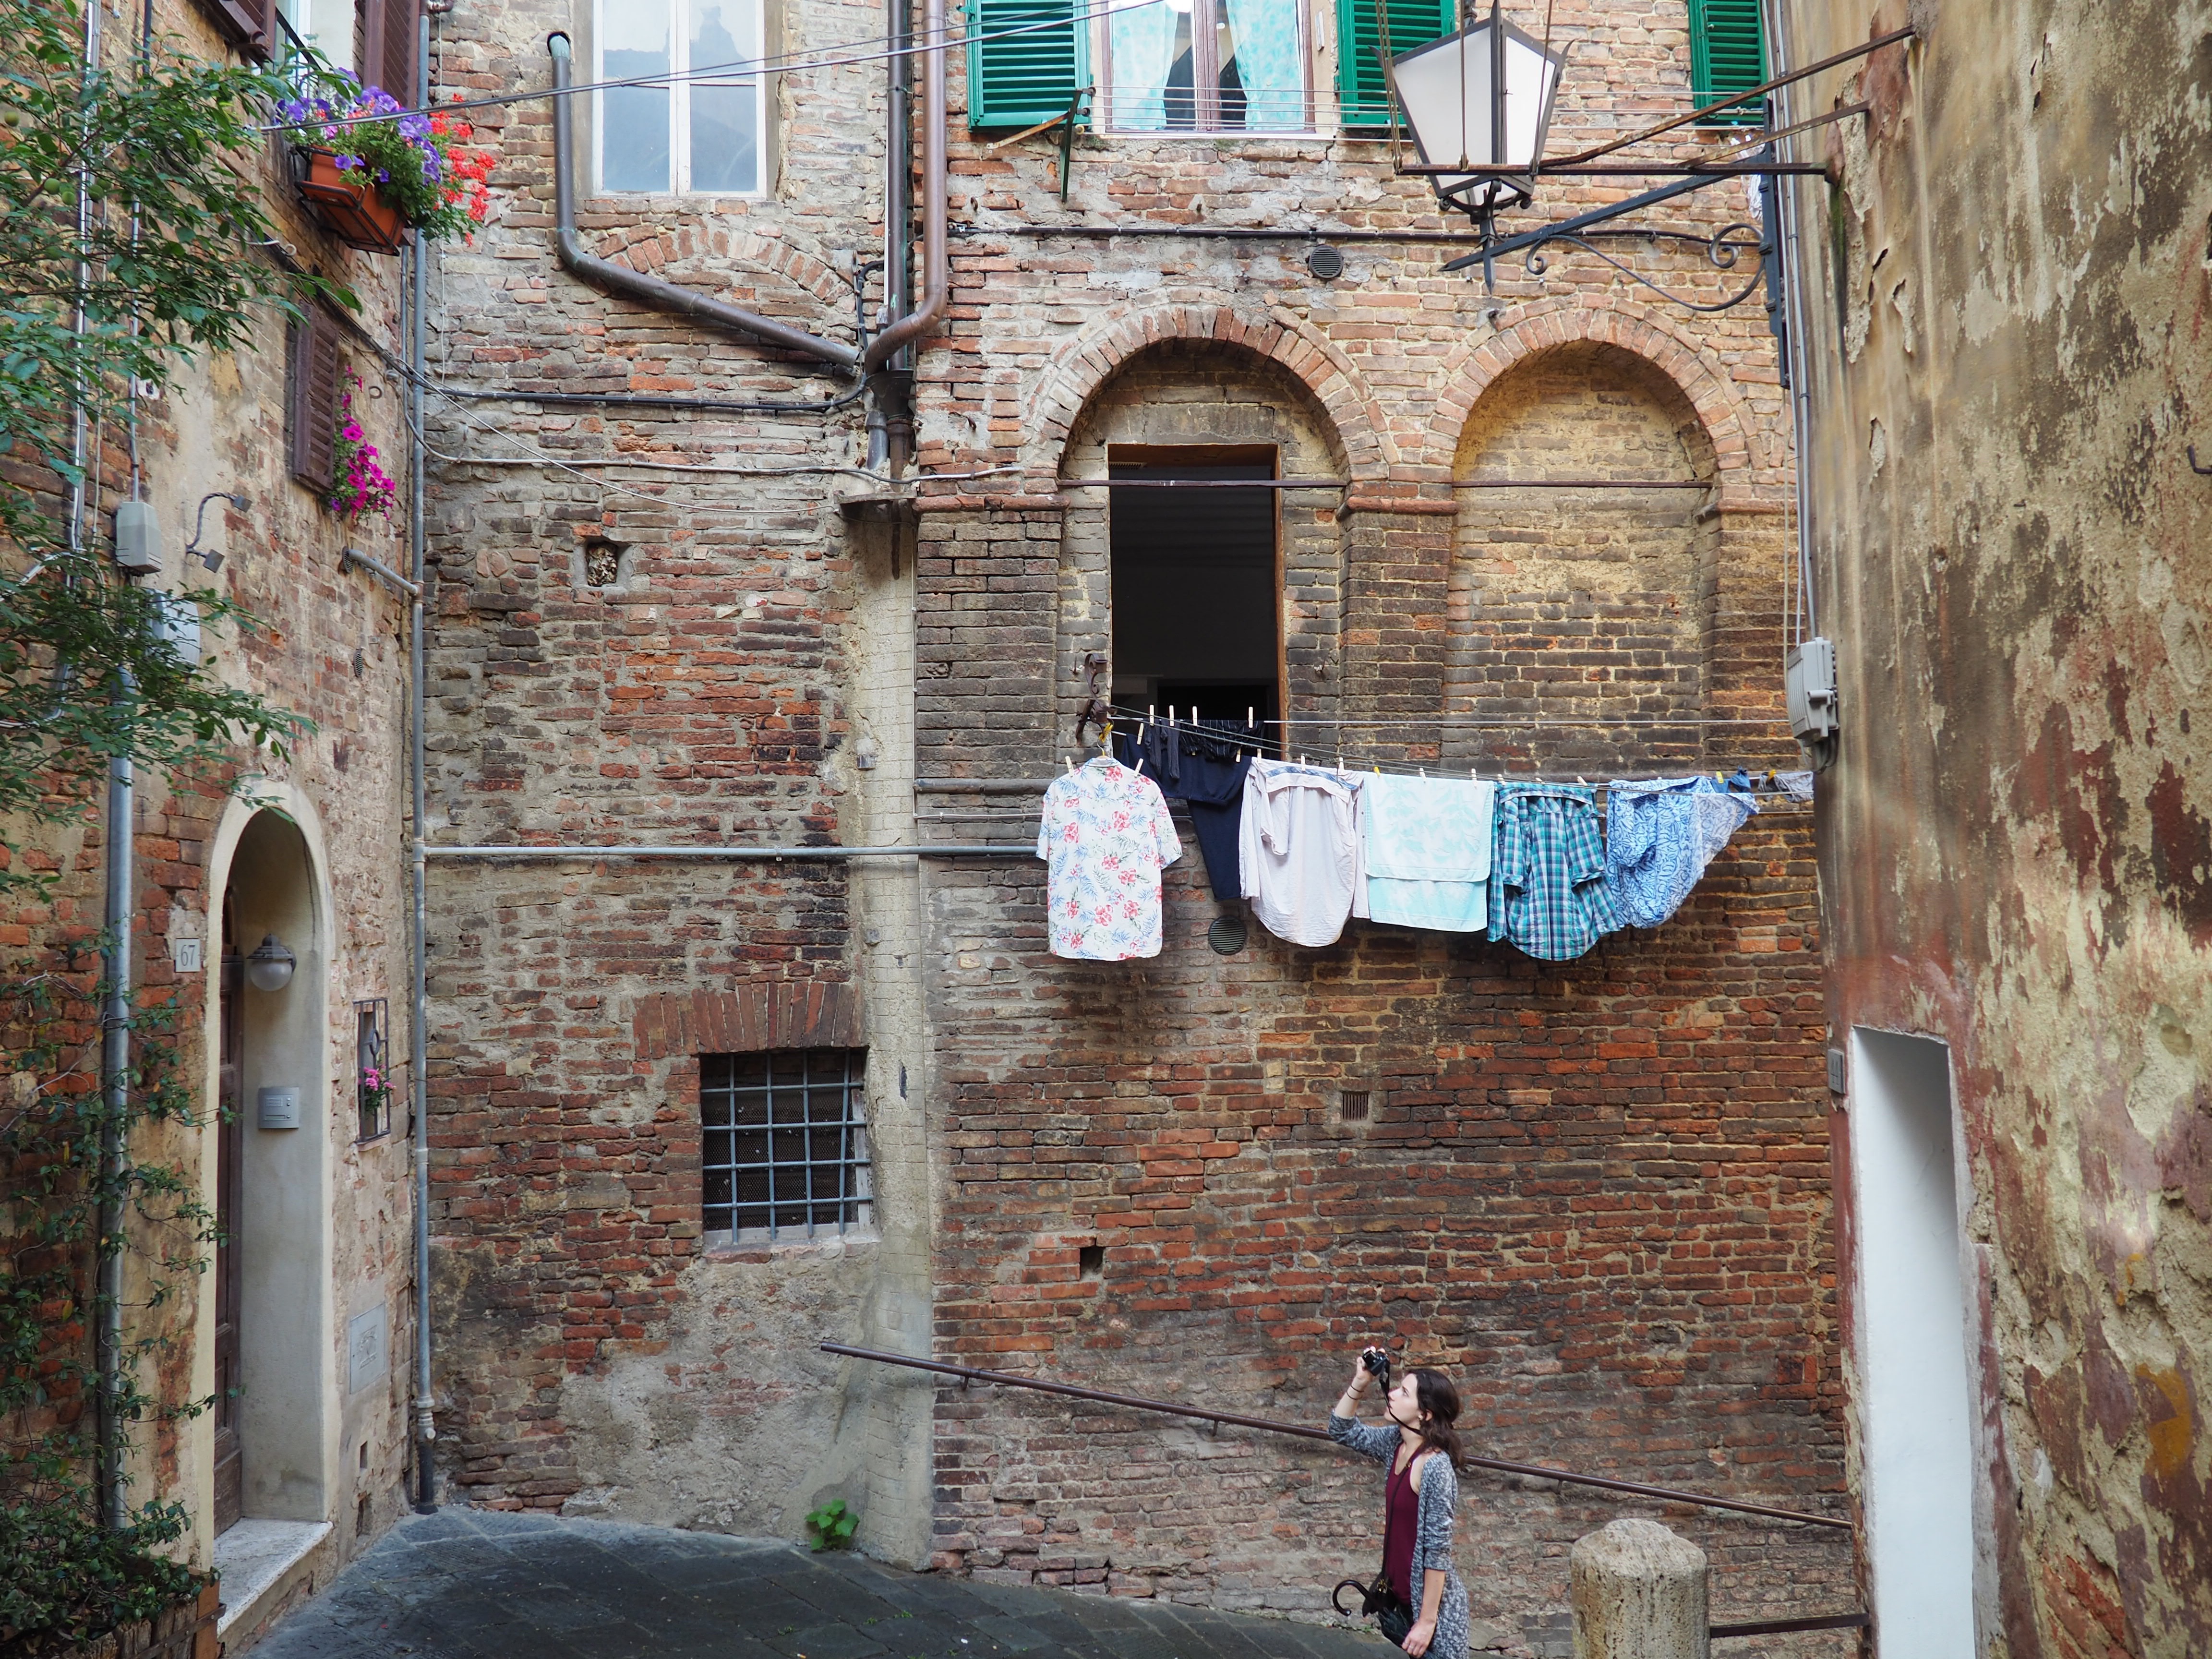
road, street, house, window, town, building, alley, home, wall, village, cottage, facade, tourism, brick, door, laundry, courtyard, infrastructure, middle ages, neighbourhood, urban area